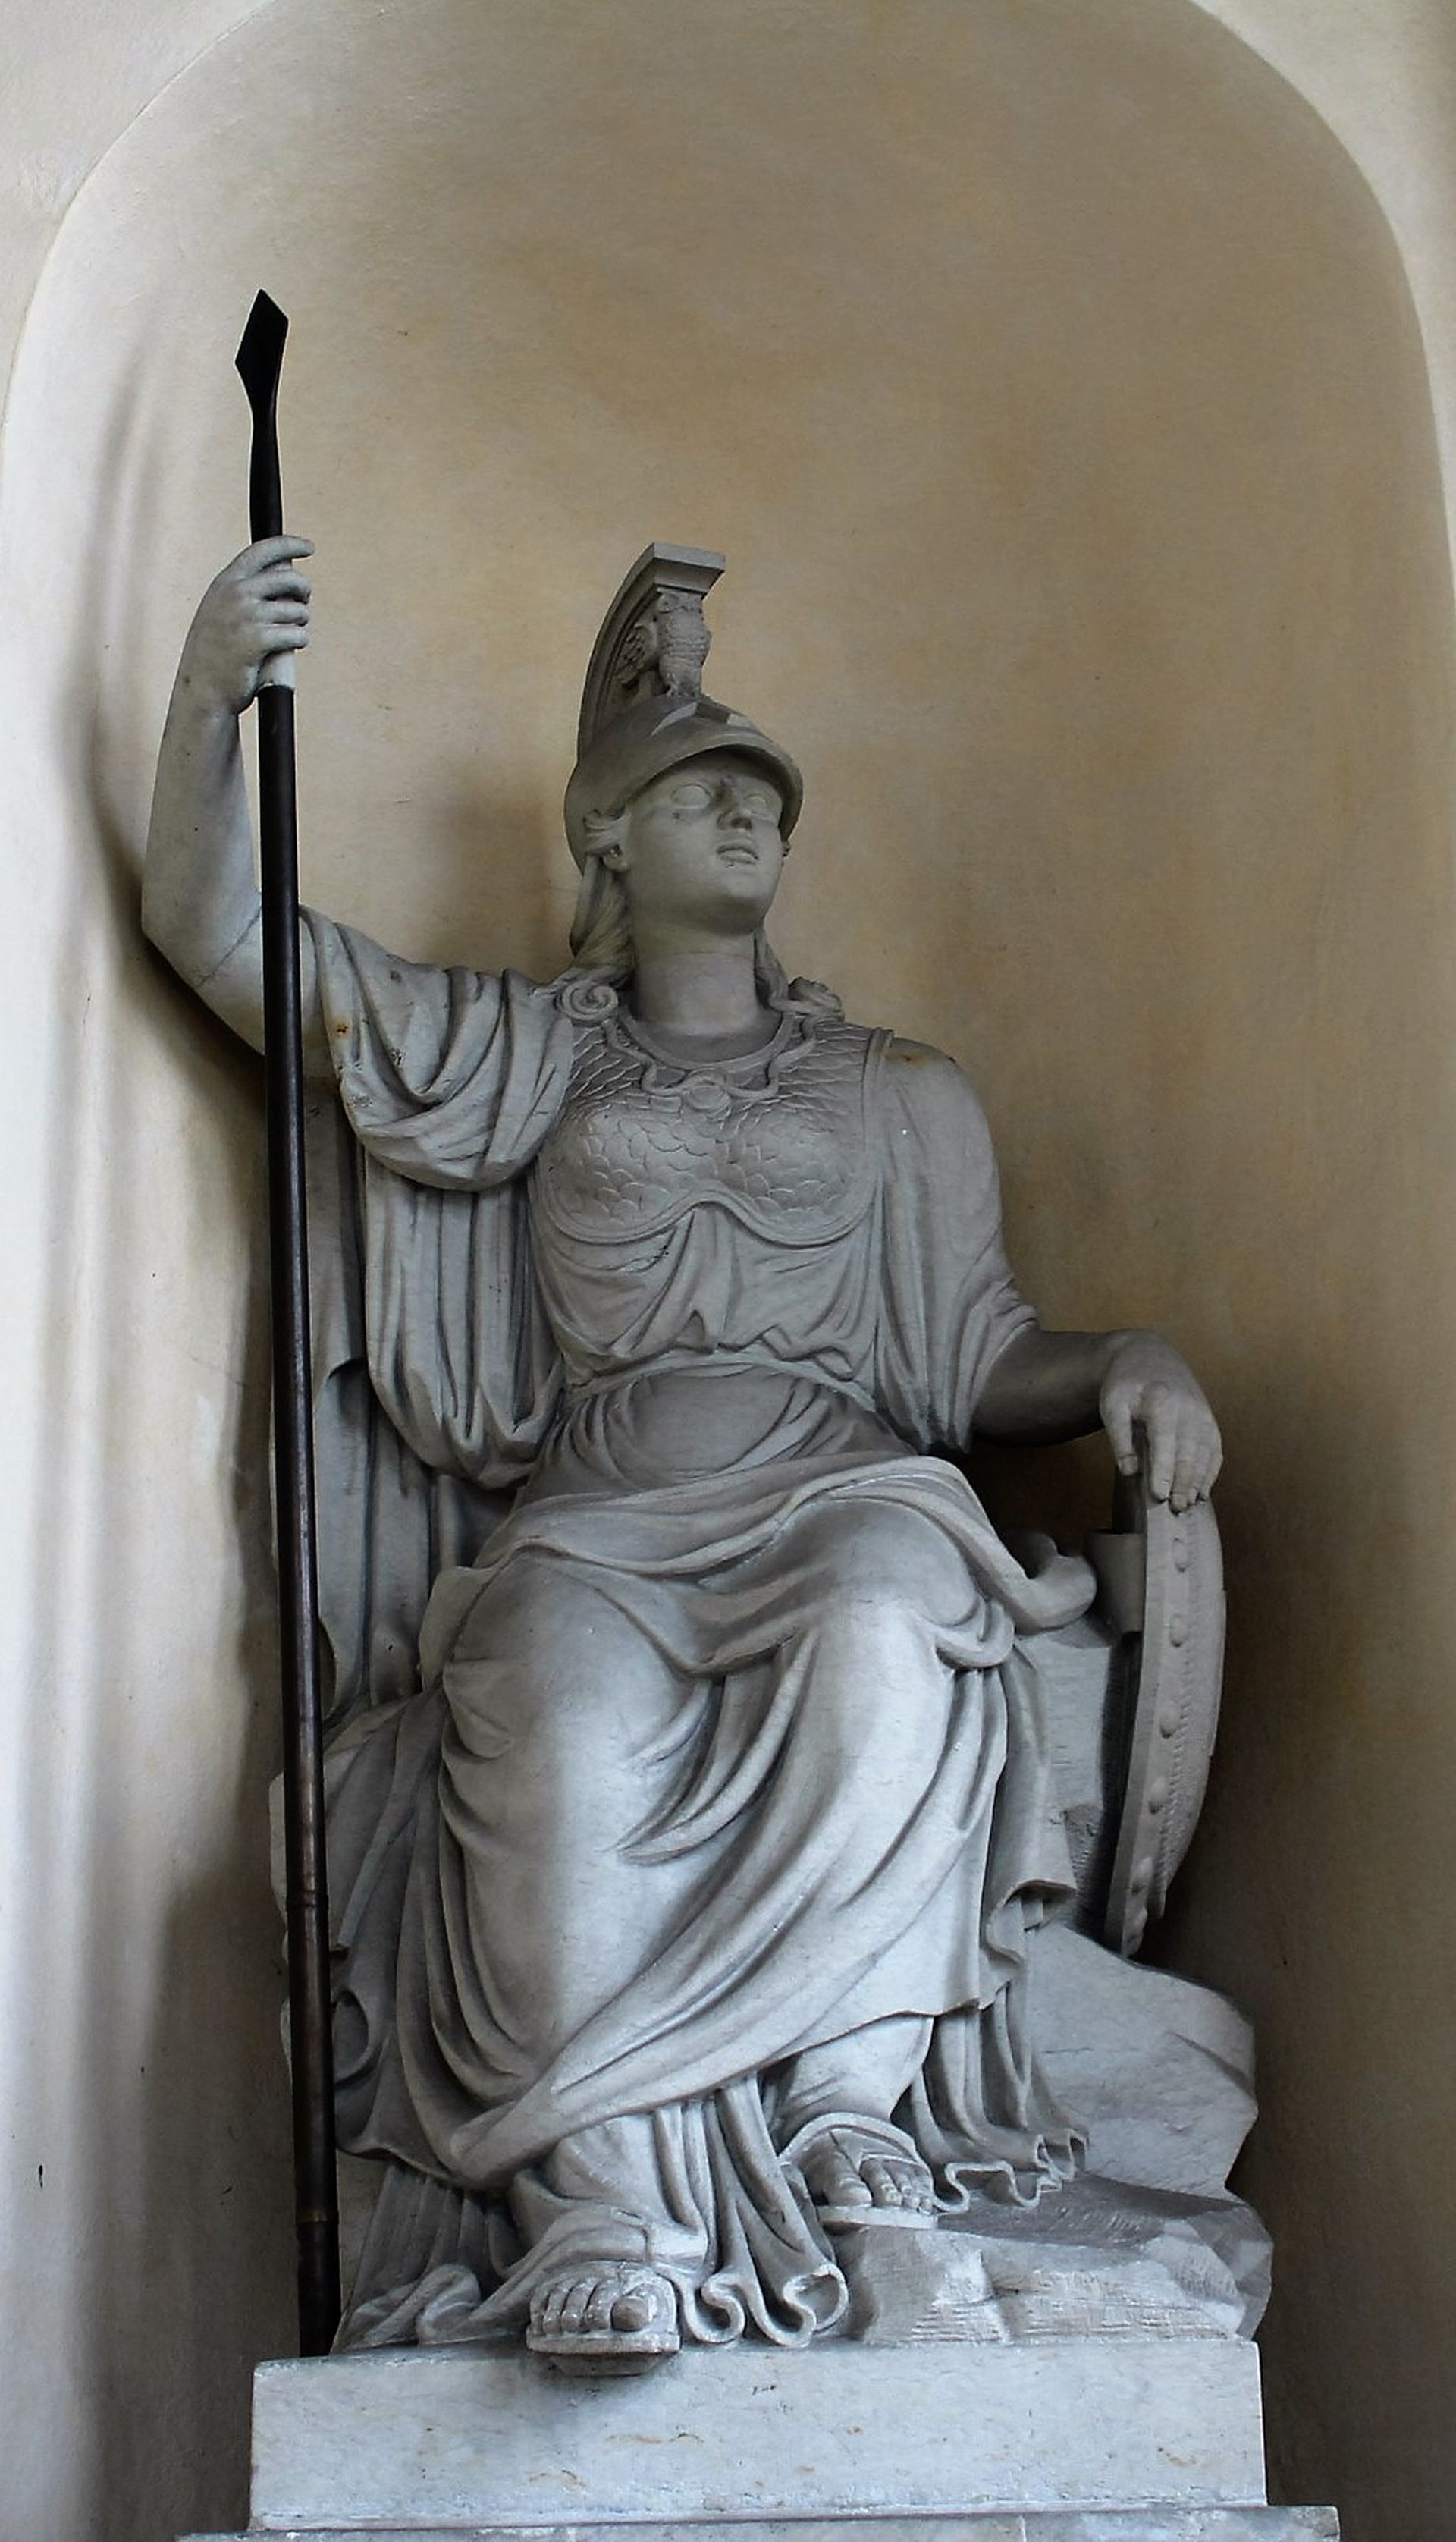
monument, statue, religion, artwork, sculpture, art, figure, temple, berlin, carving, stone carving, ancient history, classical sculpture